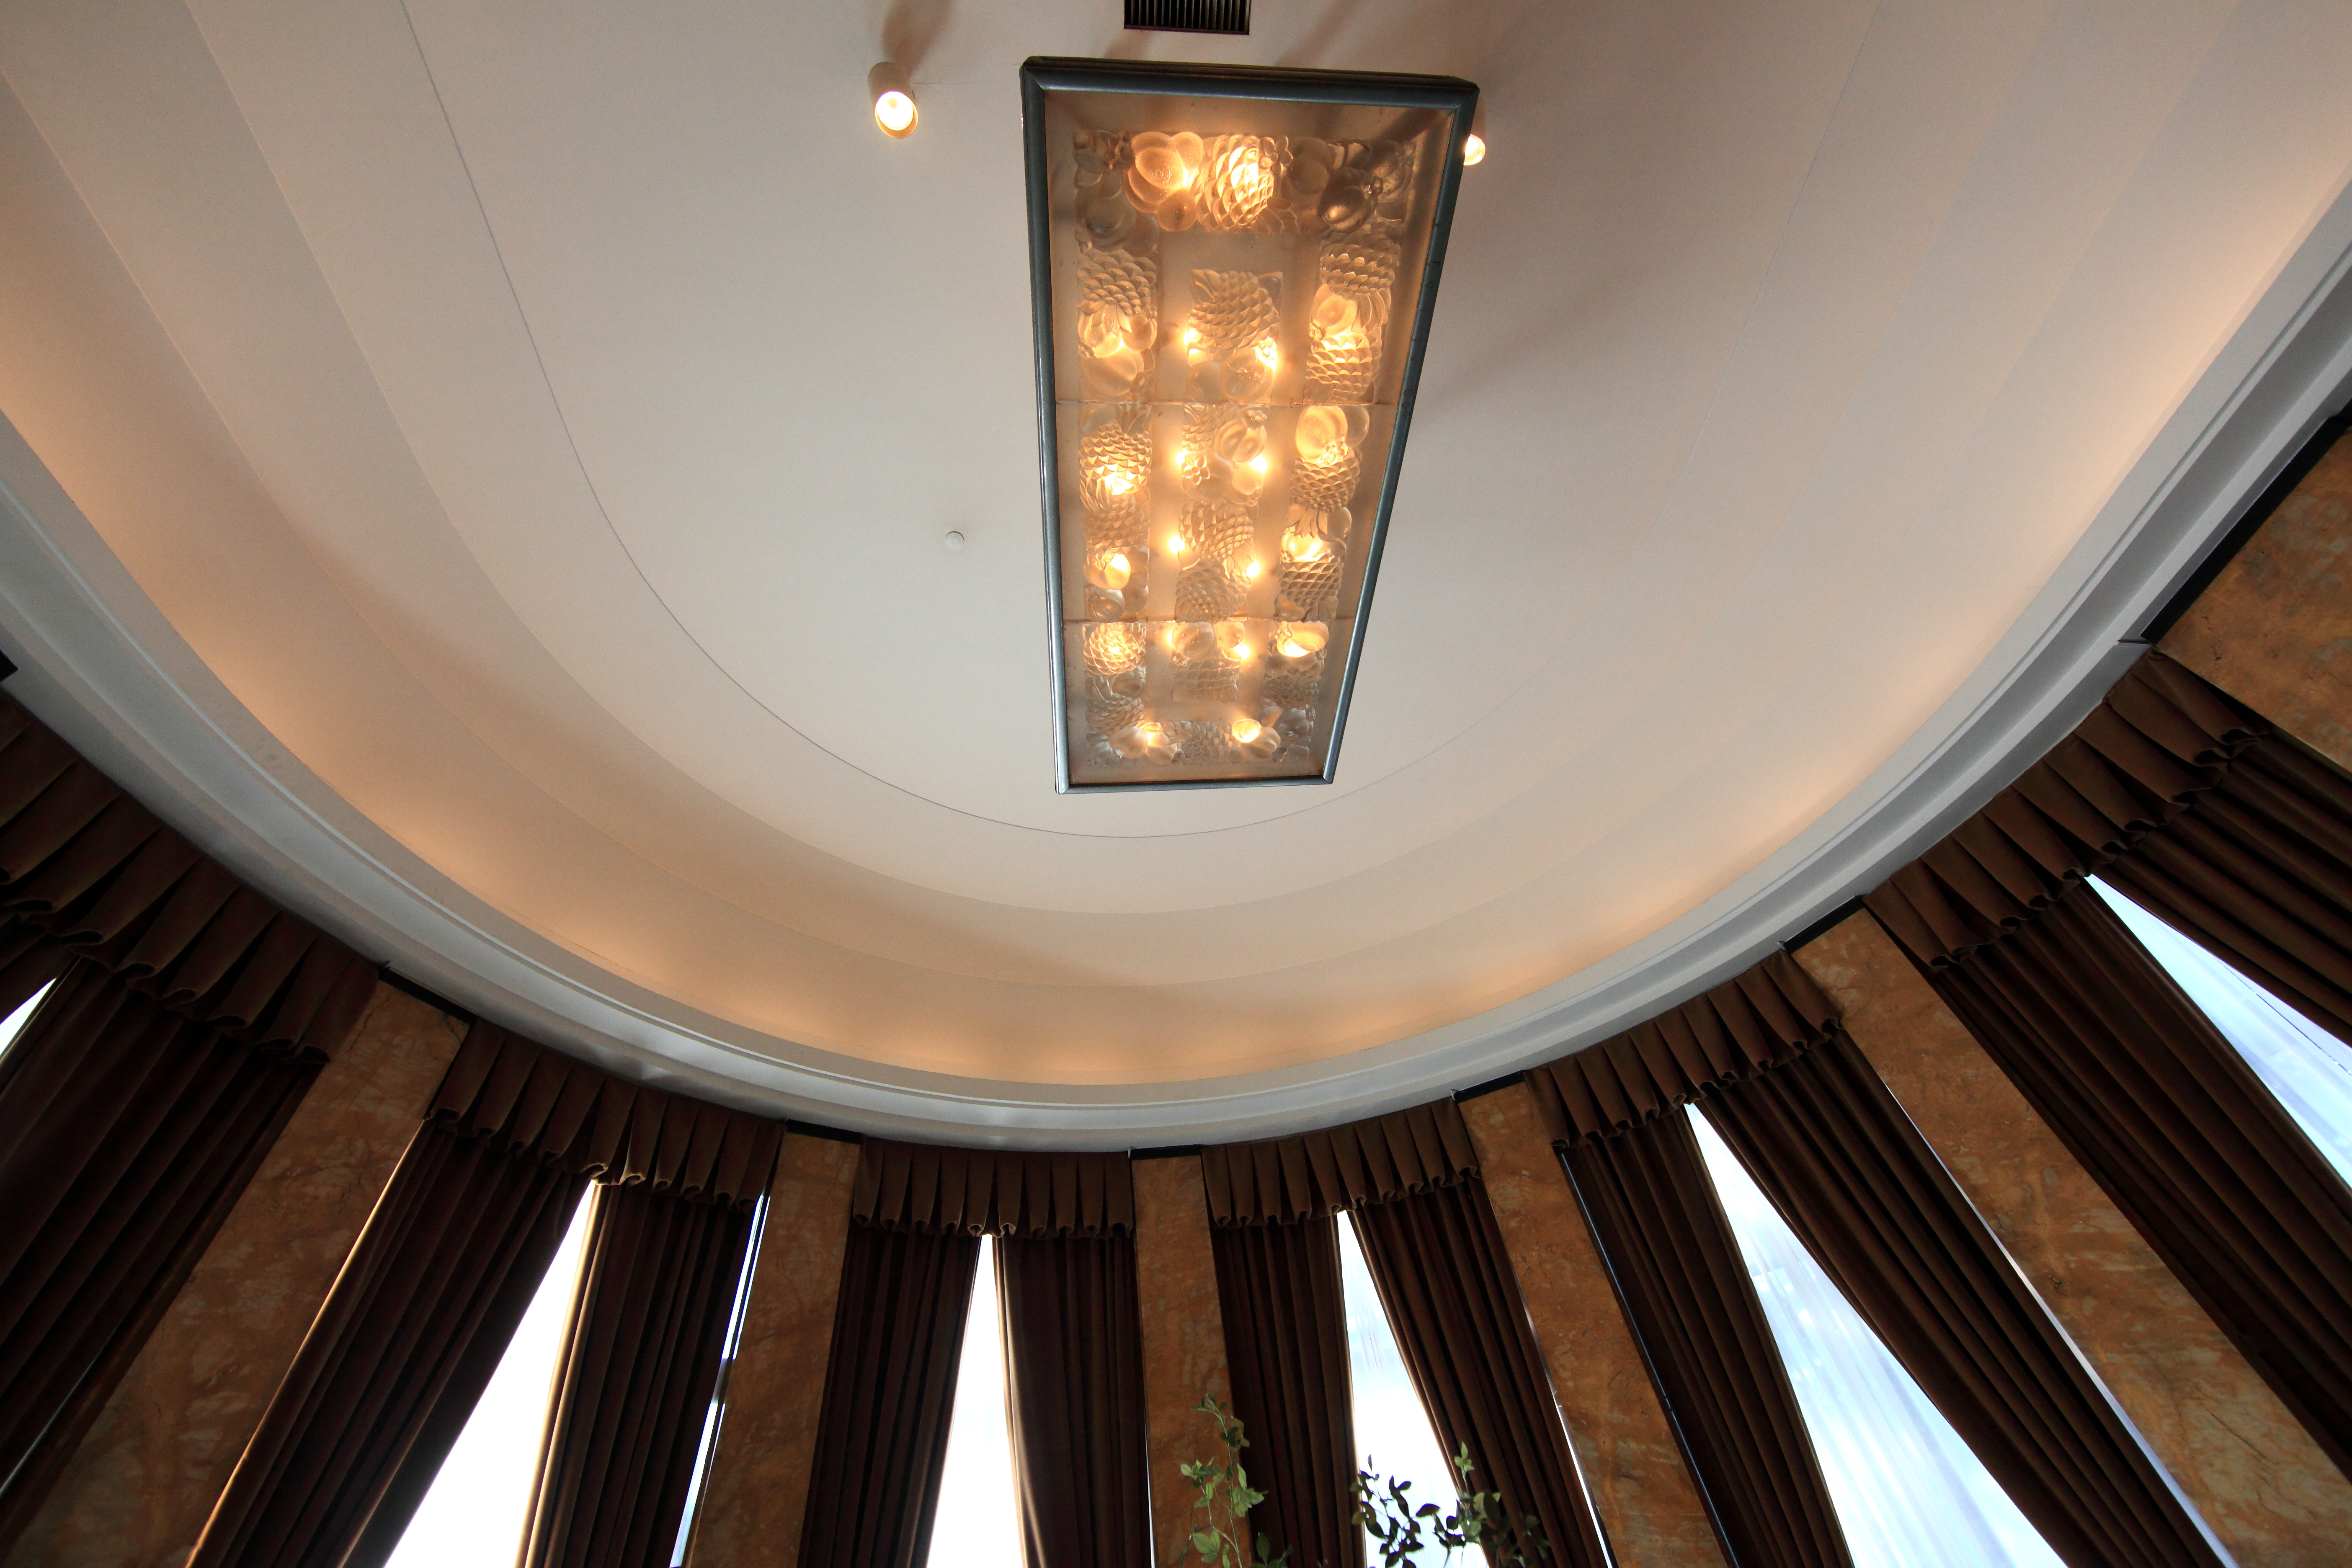
light, house, interior, home, ceiling, high, museum, metropolitan, lighting, musical instrument, interior design, art, cool image, design, tokyo, symmetry, 5d, style, hires, markii, artdeco, hi, res, resolution, canonef14mmf28liiusm, teien, daylighting